2017 Monster Energy NASCAR Cup Series

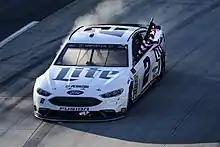
Brad Keselowski celebrates his win in the STP 500 at Martinsville Speedway.

Kyle Larson started on pole after qualifying was rained out on Friday. Larson led the first few laps, but began to fall back. Stage 1 was won by Martin Truex Jr. In the second stage, Kyle Busch led most of the laps, but a run-in with Ricky Stenhouse Jr. allowed Chase Elliott to pass Busch on the final lap. In the final stage, multiple drivers were involved in wrecks including Dale Earnhardt Jr., Kurt Busch, Daniel Suárez, and others. The last 150 laps were a battle between Kyle Busch and Brad Keselowski. Keselowski was able to get around Busch and lead the final laps to get his second win of the season.